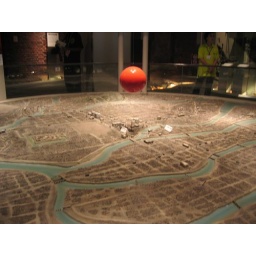
Model of Hiroshima following the bombing. The orange ball suspended from above indicates the hypocenter of the blast.